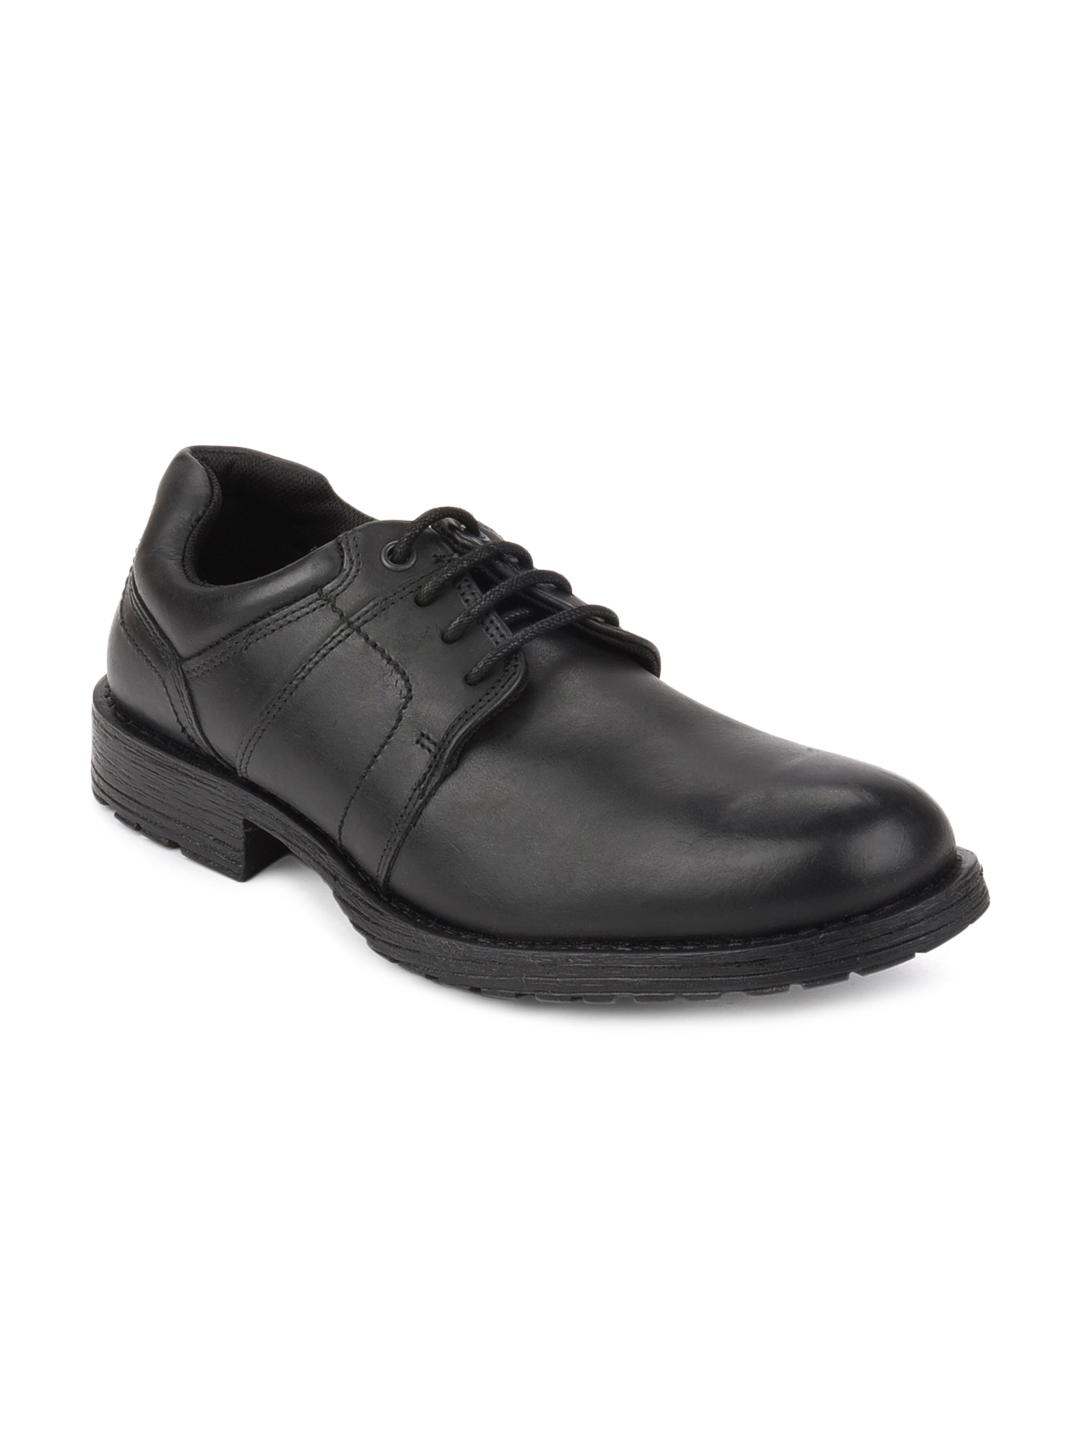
Red Tape Men Black Leather Casual Shoes
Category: Footwear / Shoes / Casual Shoes
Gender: Men
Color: Black
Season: Winter 2018
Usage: Smart Casual